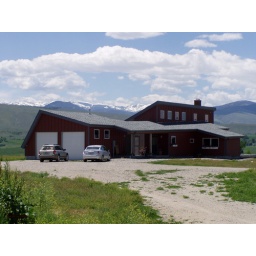
The oddly angled roof of my uncle's house sits interestingly against the skyline.